Loyd Jowers

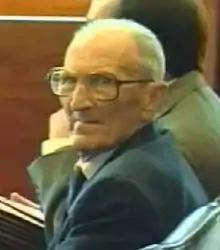
Jowers at the 1999 trial

Loyd Jowers (November 20, 1926May 20, 2000) was an American restaurateur and the owner of Jim's Grill, a restaurant near the Lorraine Motel in Memphis, Tennessee, where Martin Luther King Jr. was assassinated in 1968. For the first 25 years after the assassination of King, Jowers testified that he was in the restaurant at the time of the assassination, a fact supported by the other witnesses in the restaurant.